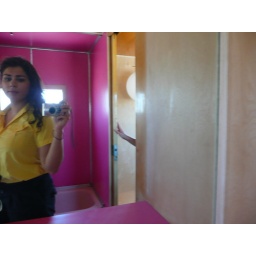
me in mirror of airstream bathroom